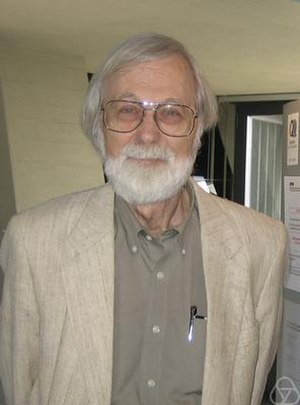
Fieldsmedaljen / Fieldsmedaljevindere
Fieldsmedaljen er en pris, som gives til to, tre eller fire matematikere, der ikke er ældre end 40 år, på den Internationale Matematiske Unions internationale kongres, som afholdes hvert fjerde år. Fieldsmedaljen bliver af mange regnet for den bedste pris en matematiker kan modtage.